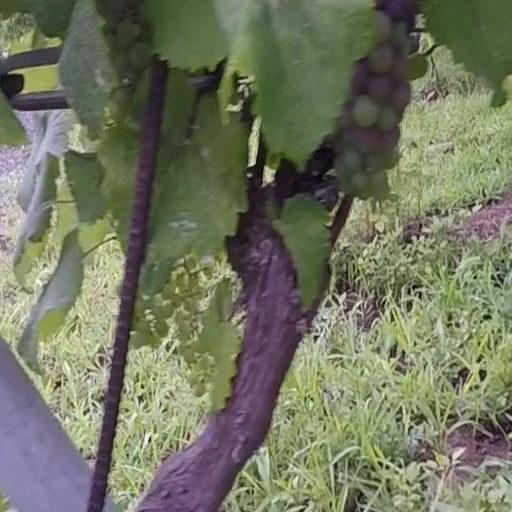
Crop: grape